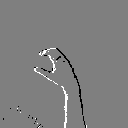
ASL letter: c